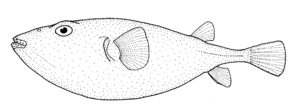
Voici les listes des espèces de poissons de mer et d'eau douce signalées en Guyane. Certaines espèces classées en poissons de mer peuvent se retrouver dans les fleuves ou les marais, mais effectuent une partie de leur cycle en mer.